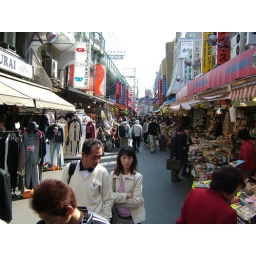
There are a lot of cheap shoe and clothes stores in this street.